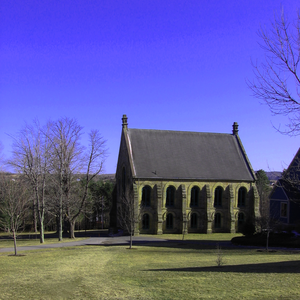
Le Hensley Memorial Chapel situé dans le lieu historique national du King's College à Windsor
Voici la liste des lieux historiques nationaux du Canada situé en Nouvelle-Écosse. En mars 2011, on compte 88 lieux historiques nationaux en Nouvelle-Écosse, dont 26 sont administrés par Parcs Canada.
Cet article recense les lieux patrimoniaux du comté de Hants en Nouvelle-Écosse inscrit au répertoire des lieux patrimoniaux du Canada, qu'ils soient de niveau provincial, fédéral ou municipal.